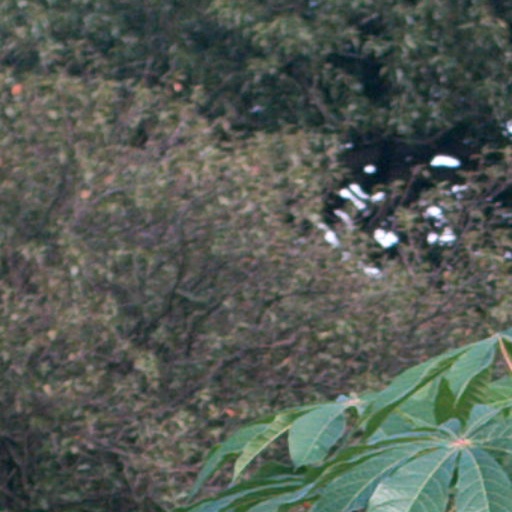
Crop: cassava